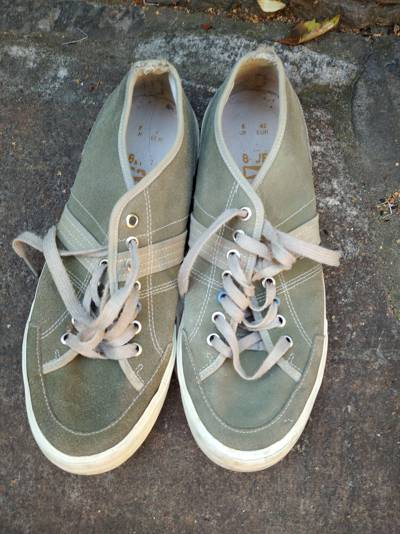
Waste category: shoes